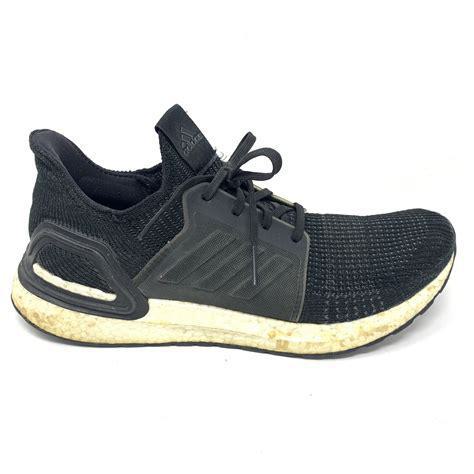
Brand: Adidas
Model: Ultra Boost 19